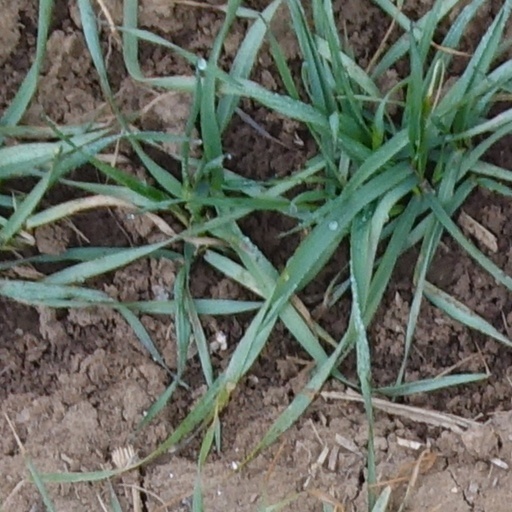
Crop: wheat